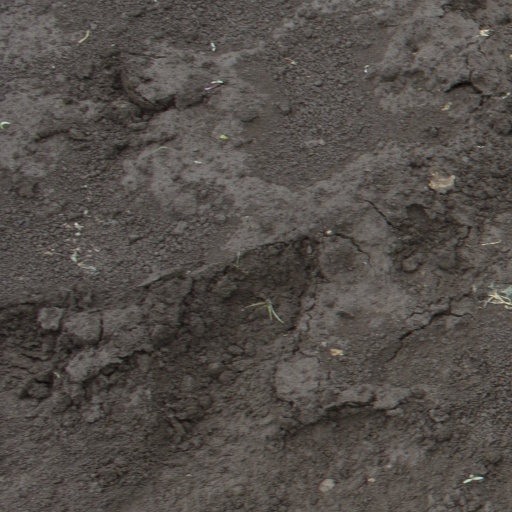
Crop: soybean